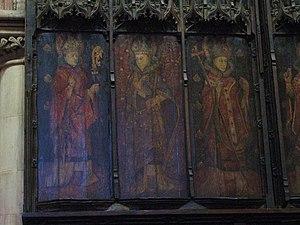
L'évêque de Hexham est un évêque anglo-saxon qui siège à Hexham.
Alcmond, également appelé Ealhmund, Alhmund ou Alchmund, est un prélat anglo-saxon mort le 7 septembre 781. Il est le septième évêque de Hexham de 767 à sa mort.
Eata est un ecclésiastique anglo-saxon mort le 26 octobre 686.